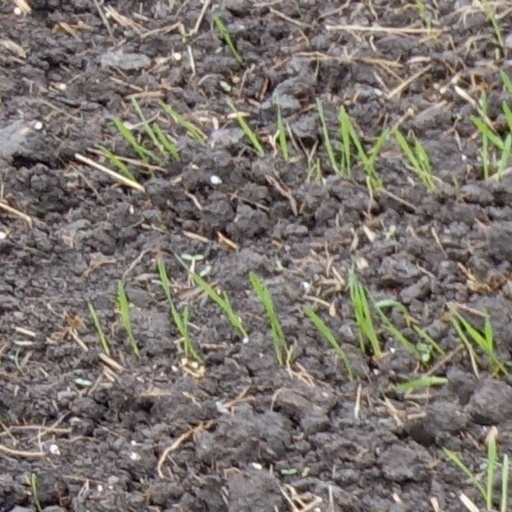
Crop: wheat